Gabriel Báthory

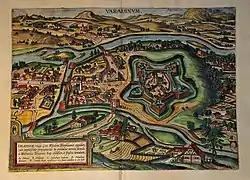
Várad (now Oradea in Romania) in 1617

The Diet elected Gabriel prince on 7 March 1608, and sent delegates to him in Nagyecsed. Although his election was technically free, he controlled the strongest army in the principality (making resistance impossible). He pledged to respect the laws of the principality, especially the privileges of the Three Nations, before accepting his election on 14 March. Gabriel was ceremoniously installed in Kolozsvár on 31 March, and the Diet granted him the domains of Fogaras (now Făgăraș in Romania) and Kővár as hereditary estates. He began settling the Hajdús in Partium, and granted Böszörmény to those forced to leave Nagykálló; others received parcels in Bihar County. About 30,000 Hajdú soldiers received parcels of land from Gabriel during his reign.